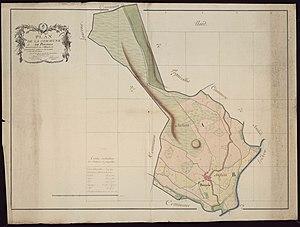
Poujols. - Plan par masse de culture
Poujols est une commune française située dans le département de l'Hérault en région Occitanie.